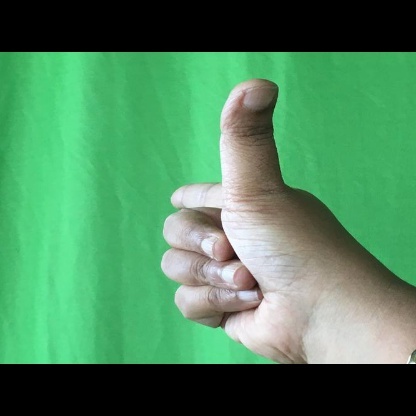
Mudra: Chandrakala